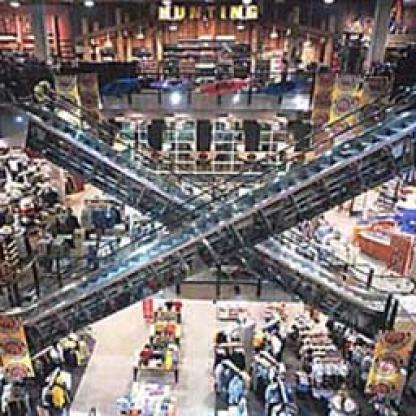
Scene: Indoor